Rendang

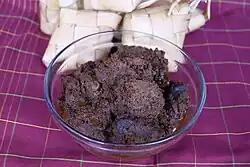
Minangkabau "randang" from Padang

Rendang is a fried meat or dry curry made of meat stewed in coconut milk and spices, widely popular across Brunei, Indonesia, Malaysia, Singapore, and the Philippines, where each version is considered local cuisine. It refers to both a cooking method of frying and the dish cooked in that way. The process involves slowly cooking meat in spiced coconut milk in an uncovered pot or pan until the oil separates, allowing the dish to fry in its own sauce, coating the meat in a rich, flavorful glaze.